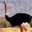
Label: bird